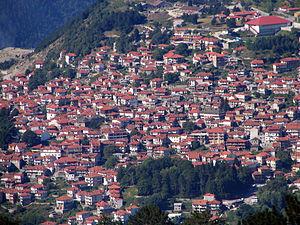
Metsovo est une ville d'Épire, chef-lieu du dème du même nom, dans le district régional d'Ioannina de la périphérie d'Épire.